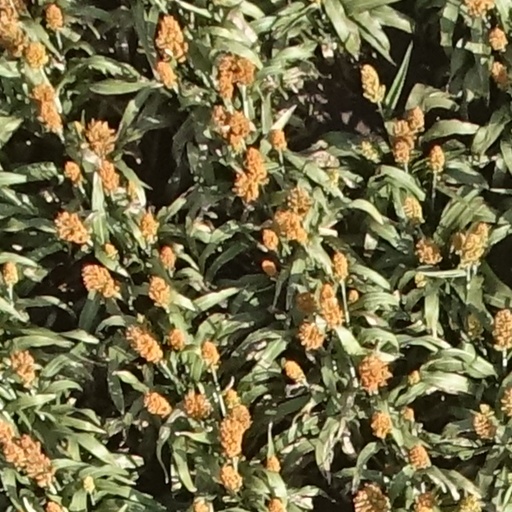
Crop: sorghum